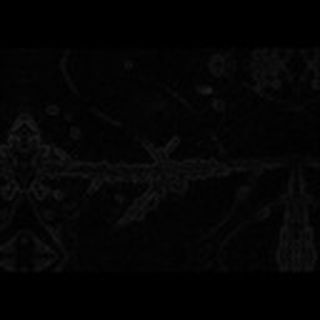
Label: cotton_bacterial_blight